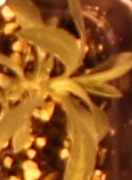
Label: Kochia